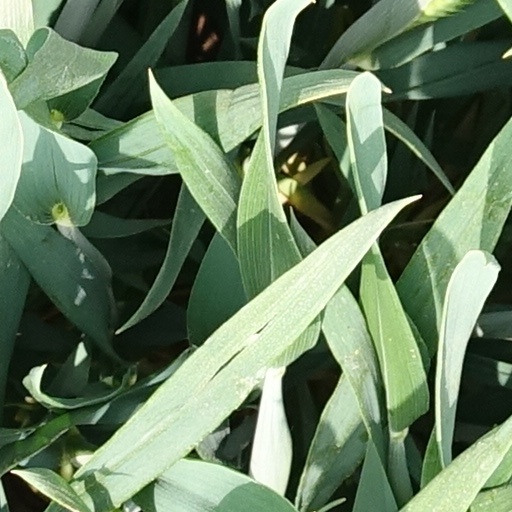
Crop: wheat